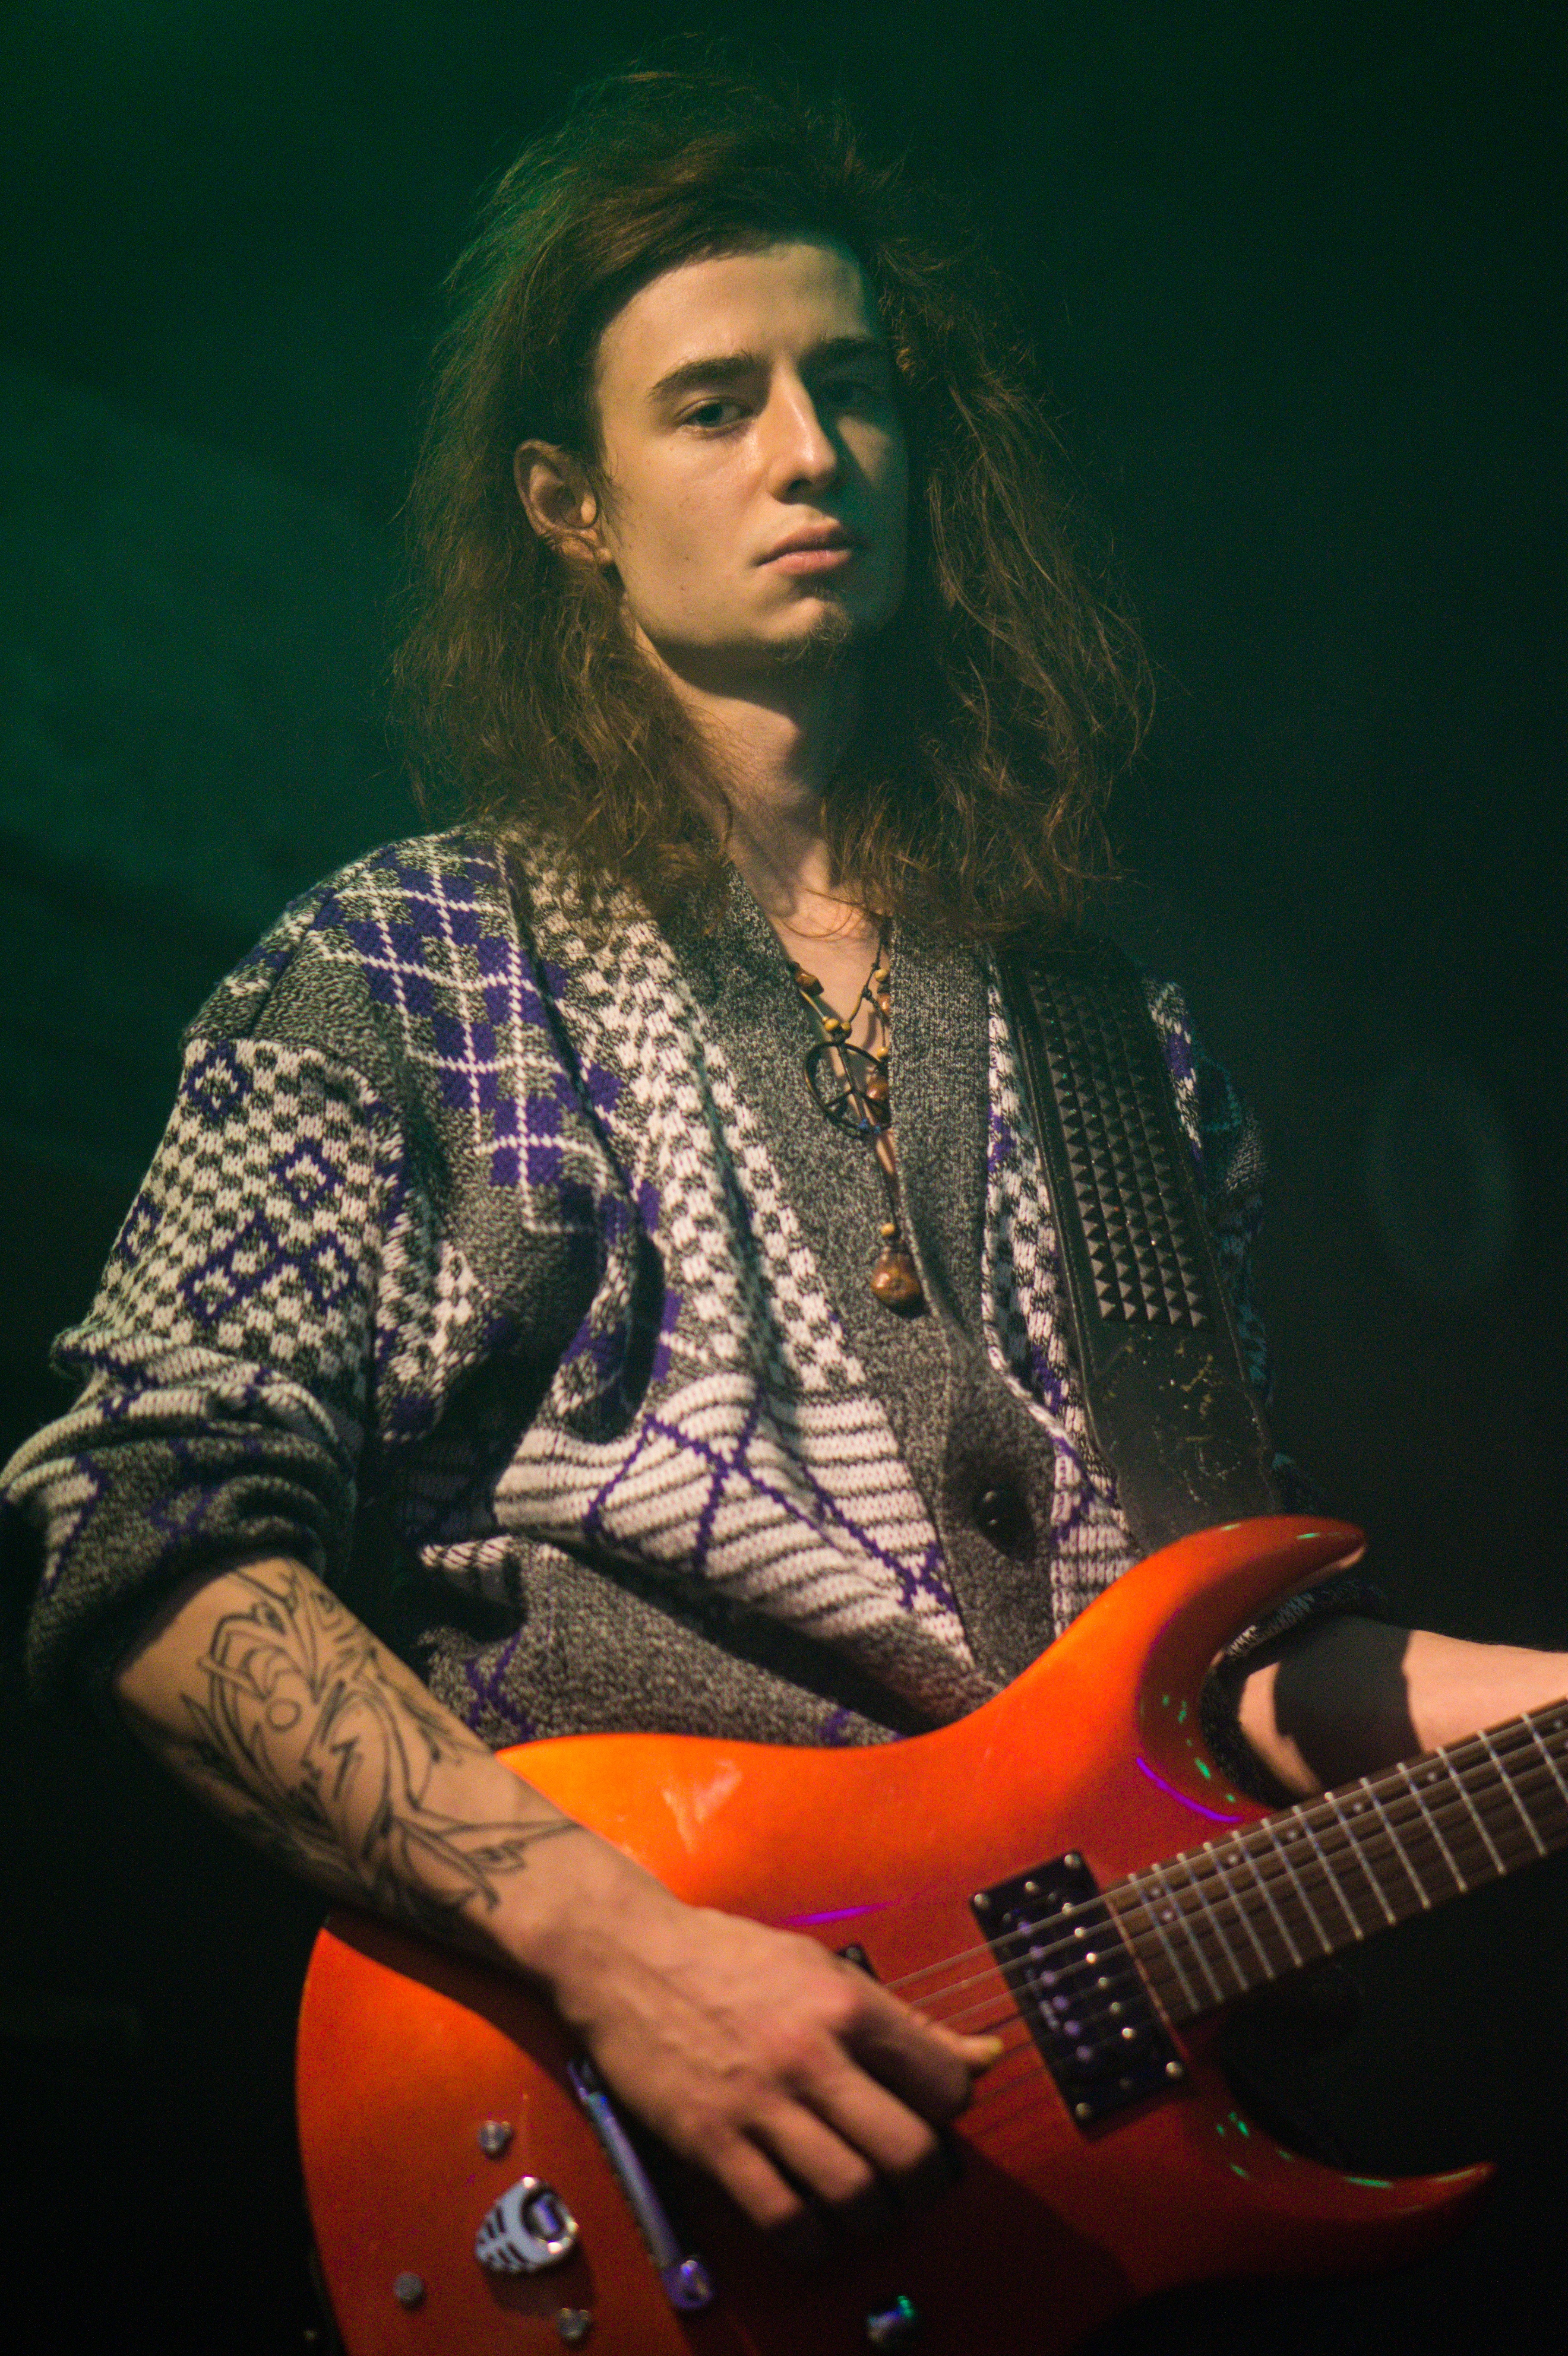
rock, person, music, guitar, male, concert, young, instrument, artist, musician, player, stage, performance, bassist, singing, sound, guitarist, bass guitar, entertainment, performing arts, singer songwriter, string instrument, plucked string instruments, arturs, afanasjevs